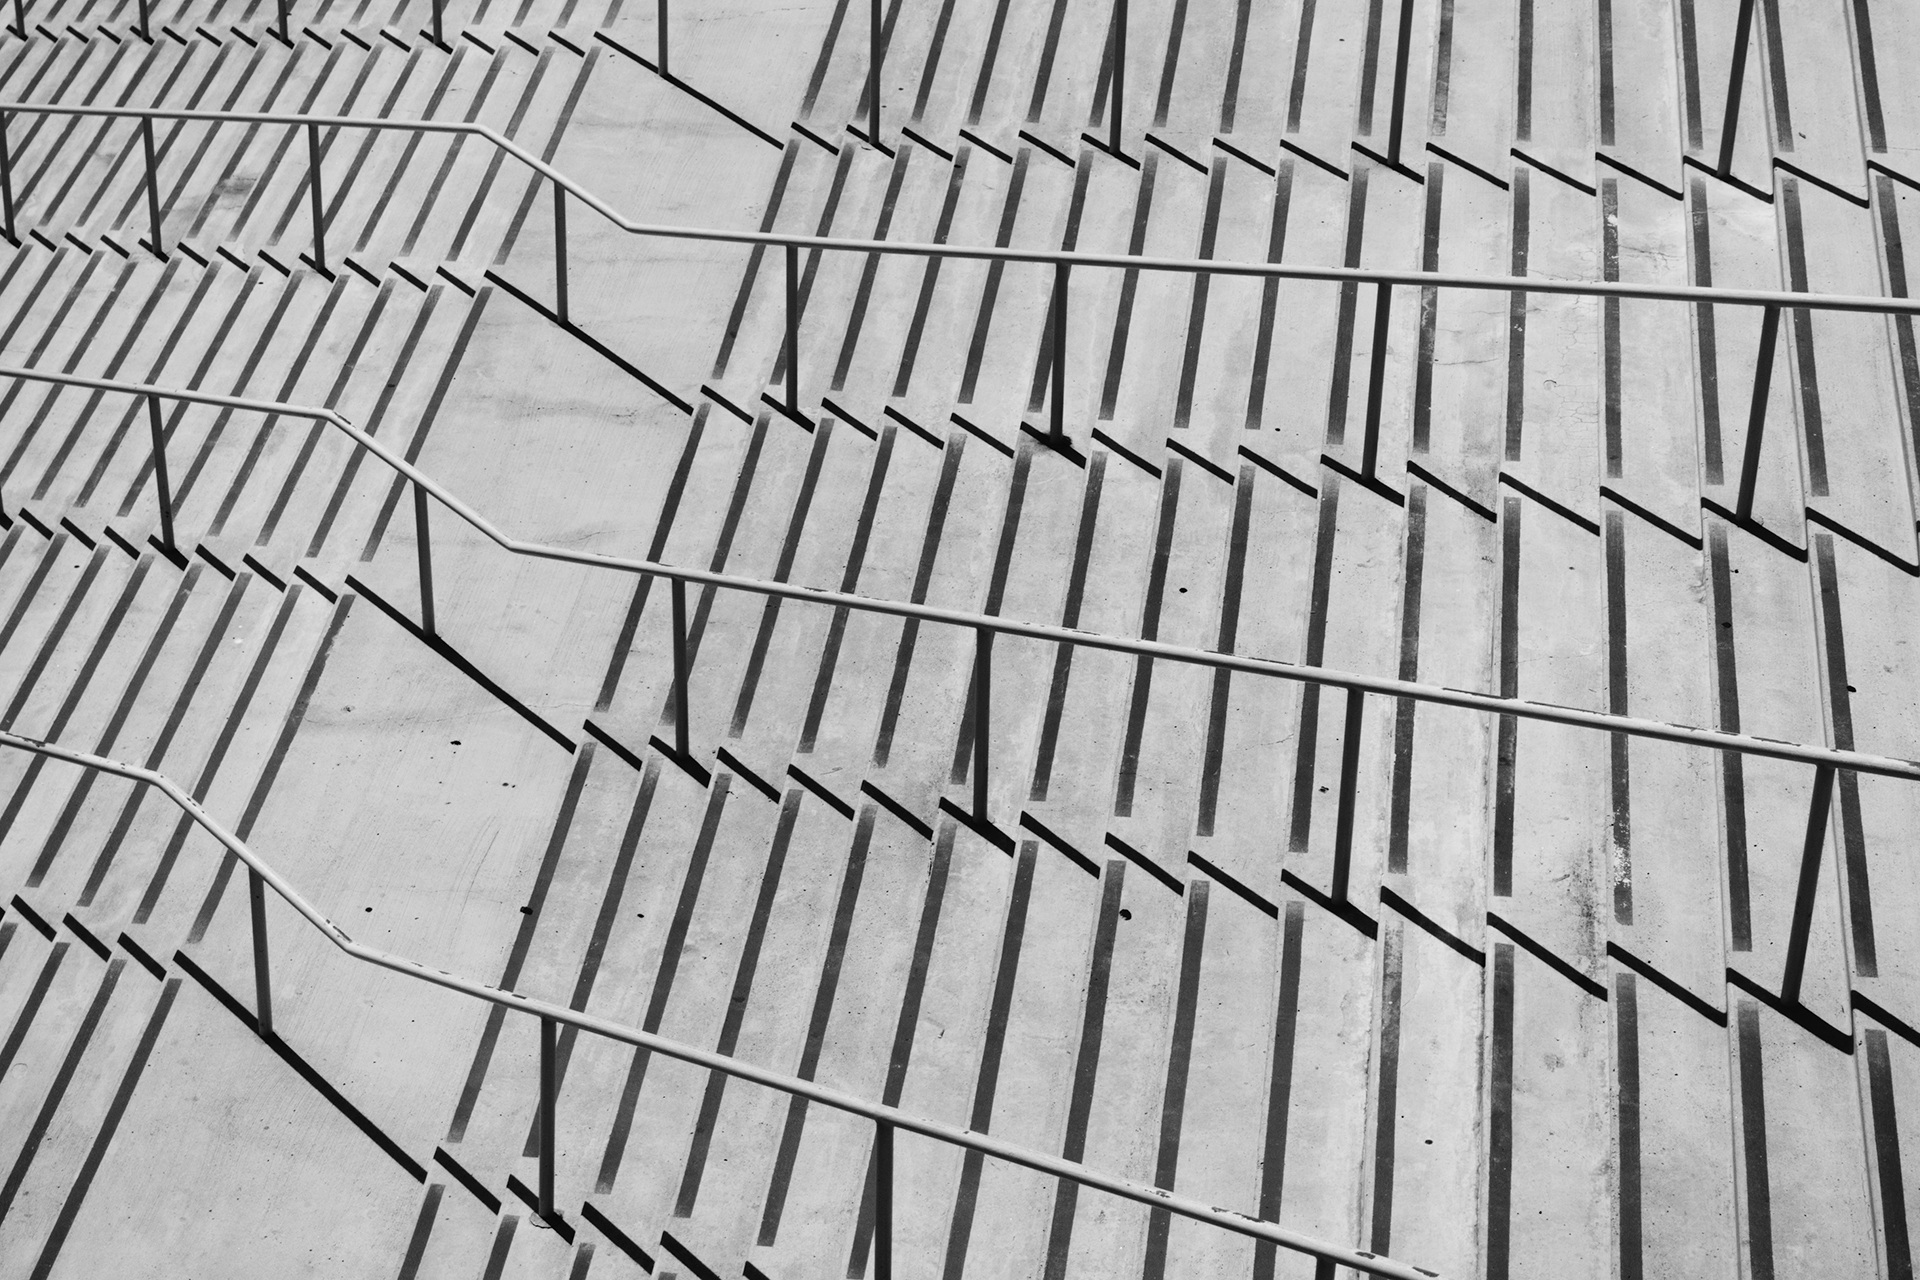
path, branch, fence, black and white, wood, white, pattern, line, geometric, geometry, monochrome, circle, symetry, art, sketch, drawing, design, symmetry, linear, shape, monochrome photography, outdoor structure, conform